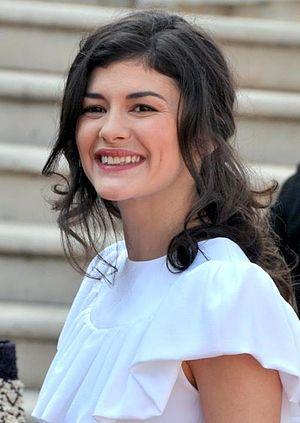
Audrey Tautou au festival de Cannes
Bankable est un terme du jargon cinématographique qui signifie, selon les occurrences, « qui rapporte de l'argent » ou « qui permet de financer un film sur son nom ». Il n'a en effet pas exactement le même sens selon qu'on parle du cinéma américain ou du cinéma français, ce qui s'explique par les différences entre les systèmes de financement de ces cinématographies. Cet adjectif, qui s'applique au départ aux acteurs, peut aussi qualifier un réalisateur ou même certains éléments d'un film. Depuis le milieu des années 1990, l'importance d'avoir au générique des acteurs bankables influencerait fortement les choix de distribution des films, aussi bien français qu'américains, au point de créer une polémique : les choix artistiques des réalisateurs seraient ainsi bridés et, en France, ce système ferait paradoxalement augmenter de manière démesurée les budgets des films.
Audrey Tautou est une actrice française, née le 9 août 1976 à Beaumont dans le Puy-de-Dôme.
La gare de Limoges-Bénédictins est une gare ferroviaire française, la principale des deux gares de la commune de Limoges, dans le département de la Haute-Vienne, en région Nouvelle-Aquitaine.
Casse-tête chinois est une comédie française écrite, produite et réalisée par Cédric Klapisch, sortie en 2013. Il fait suite à L'Auberge espagnole et Les Poupées russes.